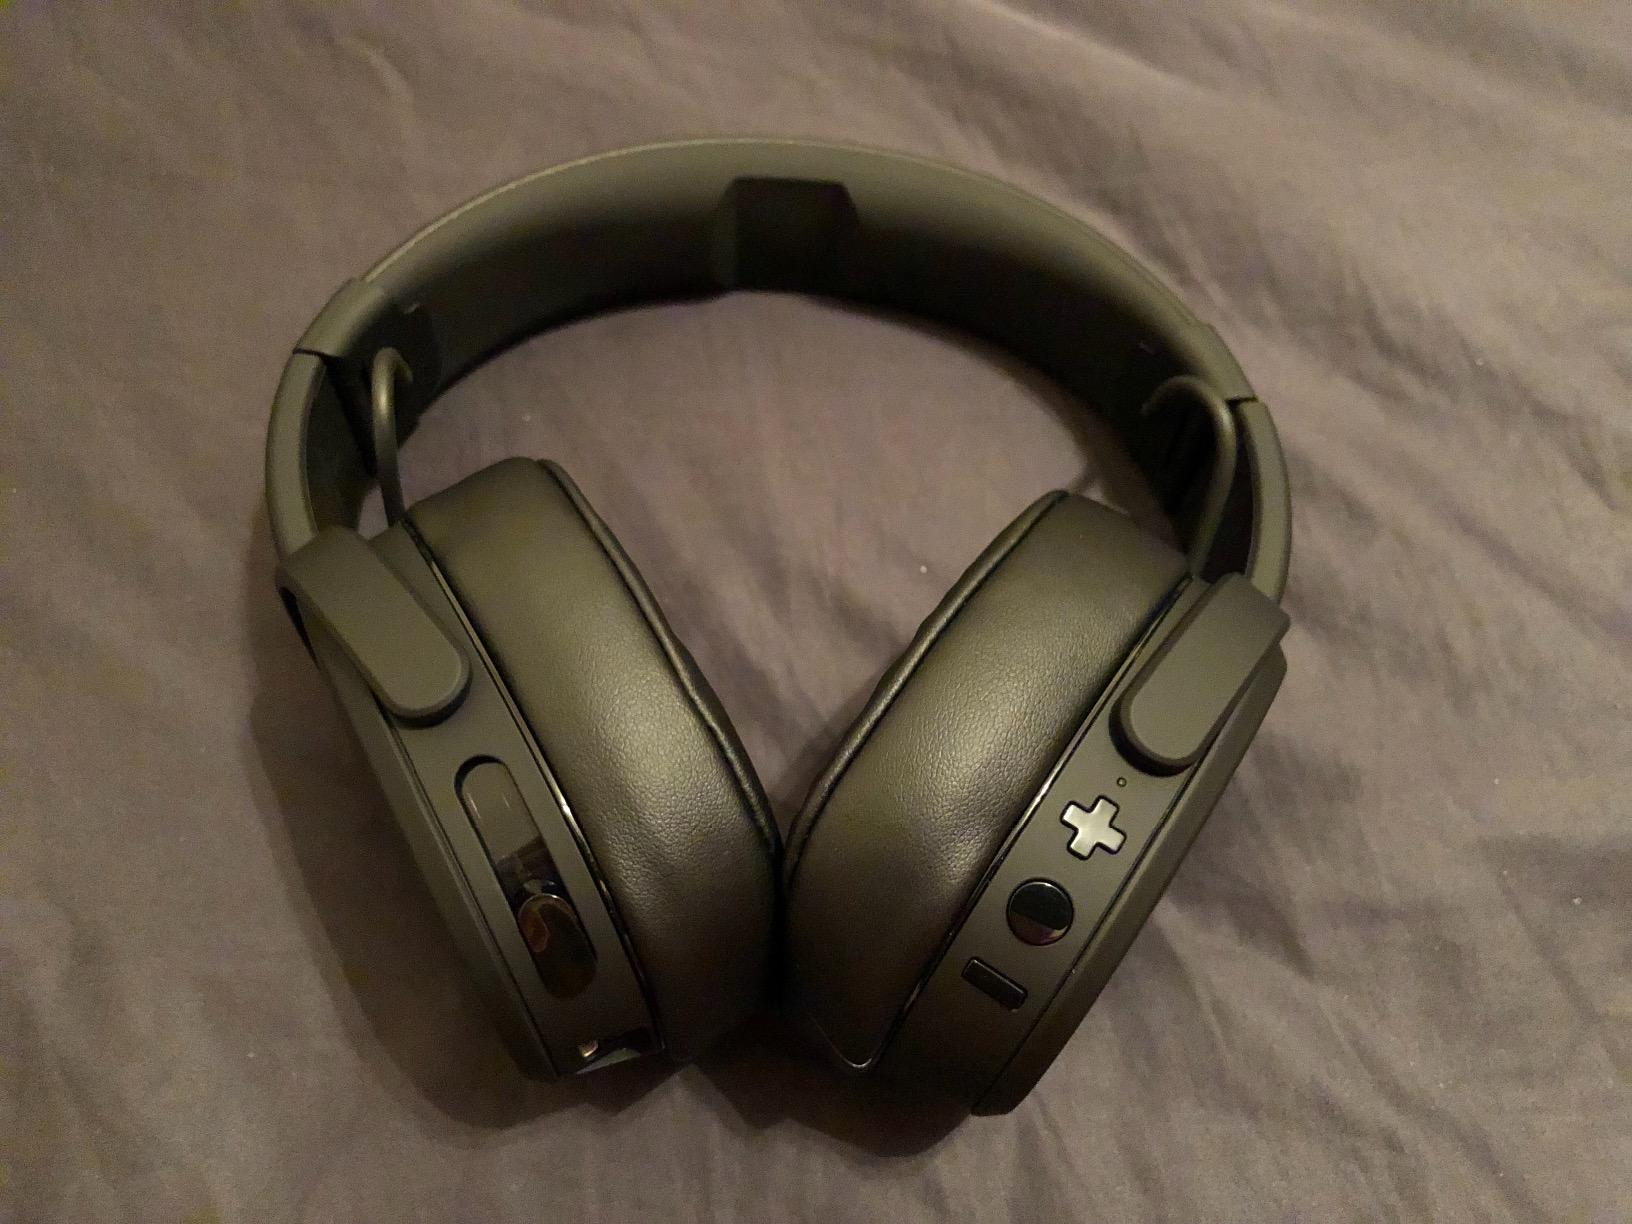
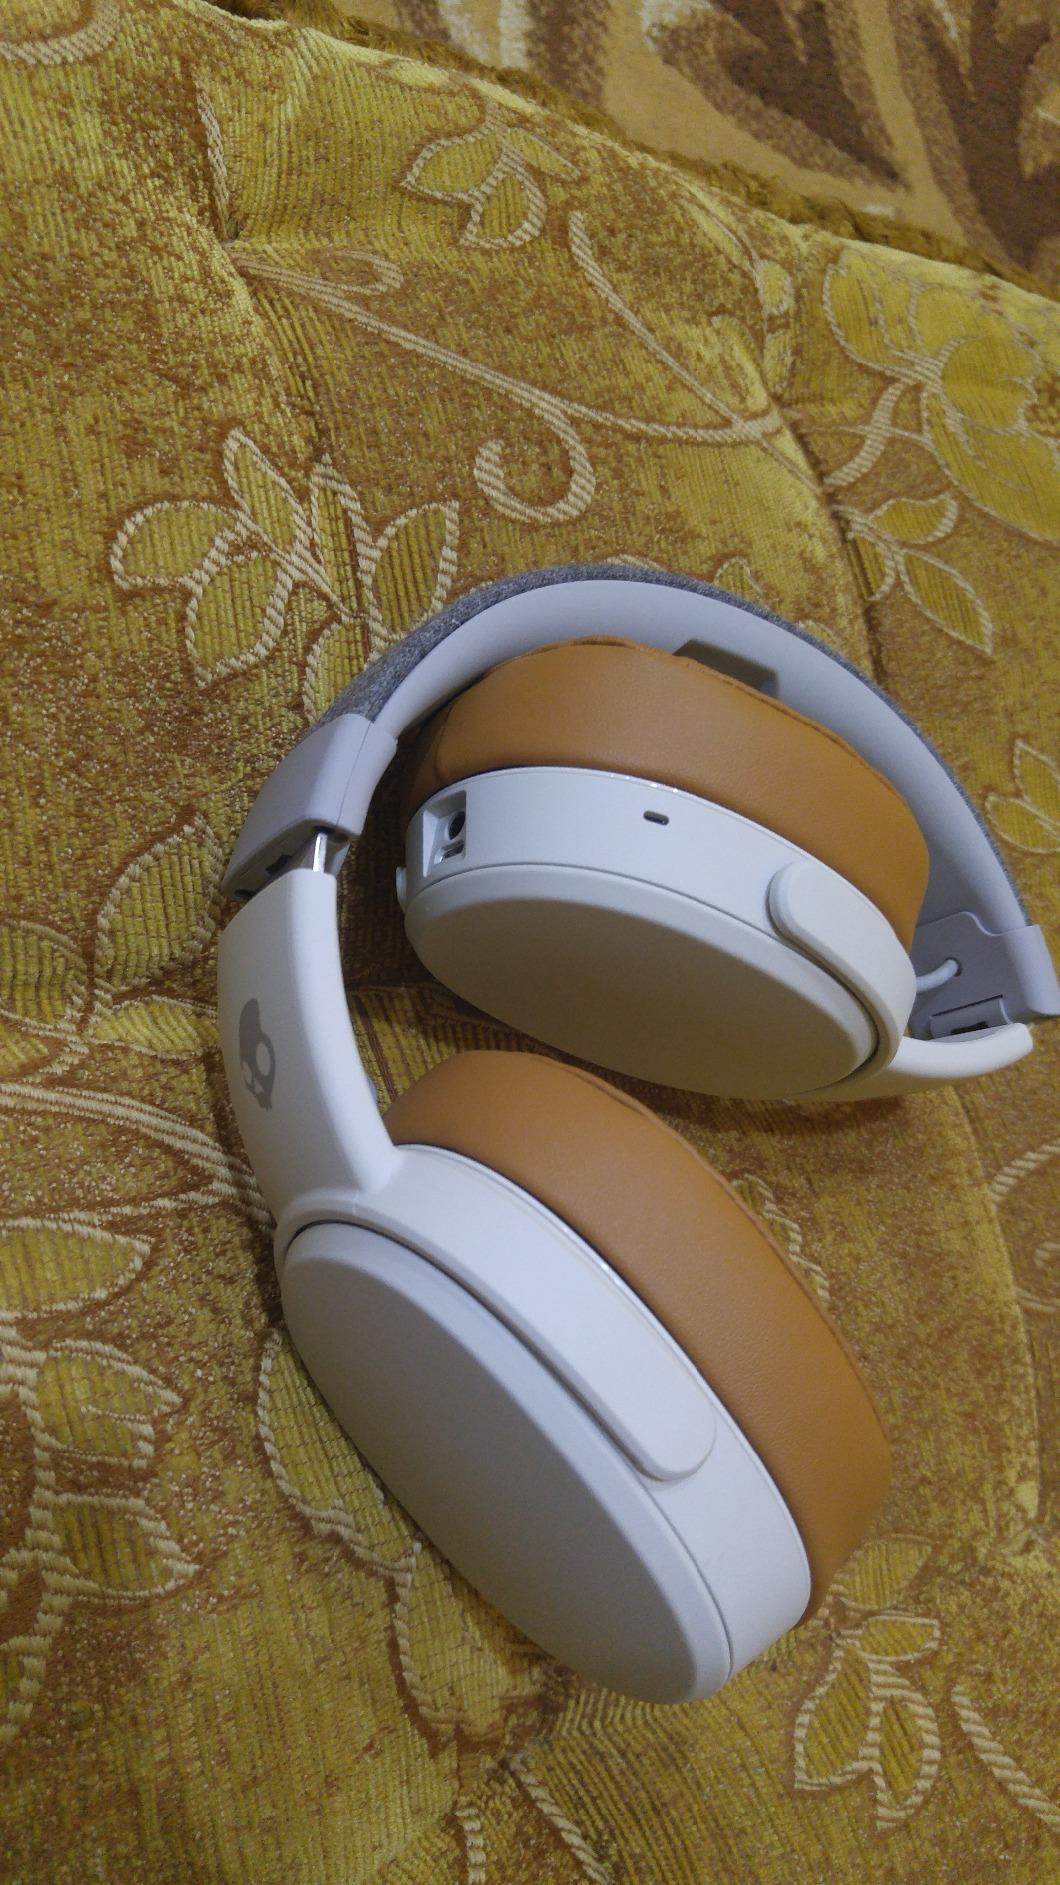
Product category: headphones
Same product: no